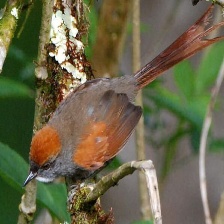
Species: AZARAS SPINETAIL
Scientific name: SYNALLAXIS AZARAE